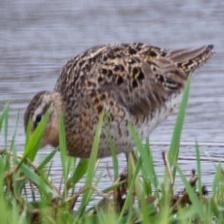
Species: SHORT BILLED DOWITCHER
Scientific name: LIMNODROMUS GRISEUS